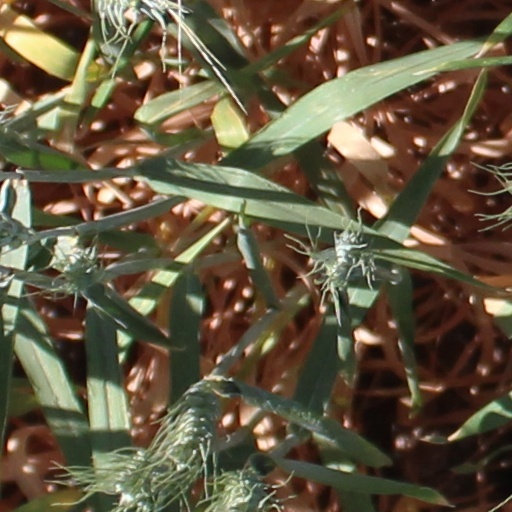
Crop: wheat